Kenwood Evangelical Church

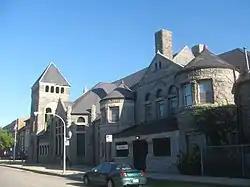

Kenwood United Church of Christ (formerly known as Kenwood Evangelical Church) is a congregation of the United Church of Christ that worships in a historic church building at 4600-4608 South Greenwood Avenue in Chicago, Illinois.